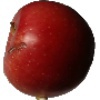
Label: Apple Braeburn 1